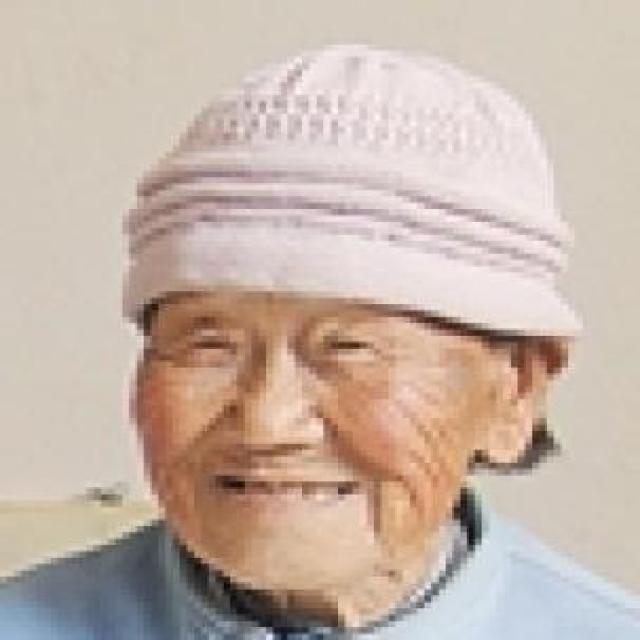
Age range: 65+